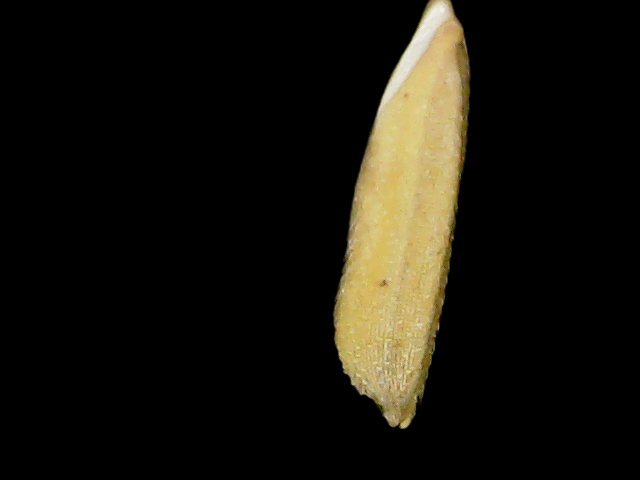
Rice variety: Binadhan26